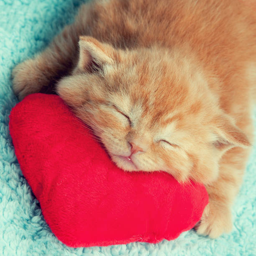
little kitten sleeping on the red heart - shaped pillow